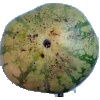
Label: watermelon